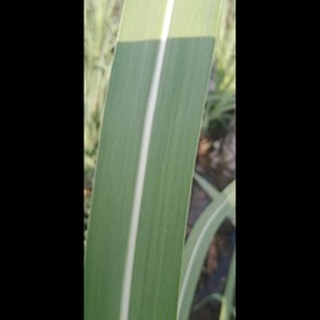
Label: healthy_sugarcane